Ayyavazhi rituals

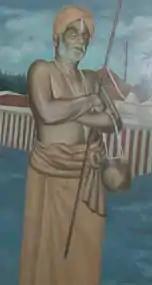
A Painting of the mid twentieth century which shows one of the (then) administrators of Swamithoppe Pathi wearing headgear

One of the significant ritual actions that distinguished the Ayyavazhi male worshipper from others was 'wearing a headgear' during worship. Ayya Vaikundar seems to have enjoined upon his male followers to tie a headgear when they came to worship God. Accordingly, the male followers seem to have tied a headgear during worship. This is to reveal that every person is a king and every one in to rule the Earth. This philosophy is told symbolically by the practice of wearing the headgear since the wearing of headgear is considered as a matter of pride. It was said that this is one of the practices which ties Ayyavazhi close to the Advaita tradition. In addition to the uniqueness of this practice, writings of the historians point to the emergence of this practice as unique to Ayyavazhi.